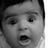
Emotion: surprise